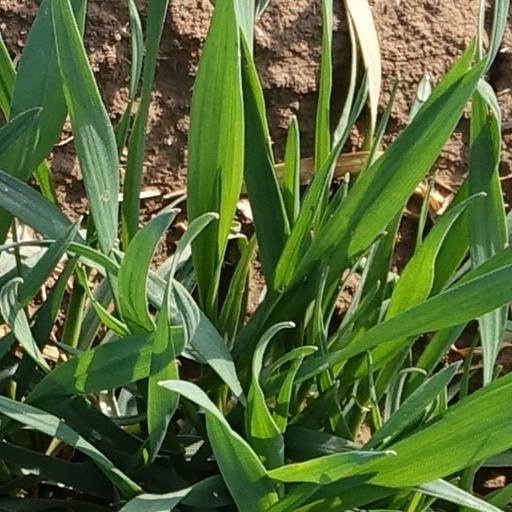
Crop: wheat